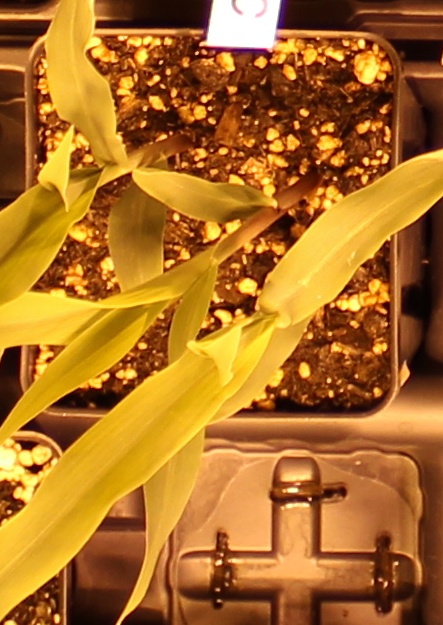
Label: Corn